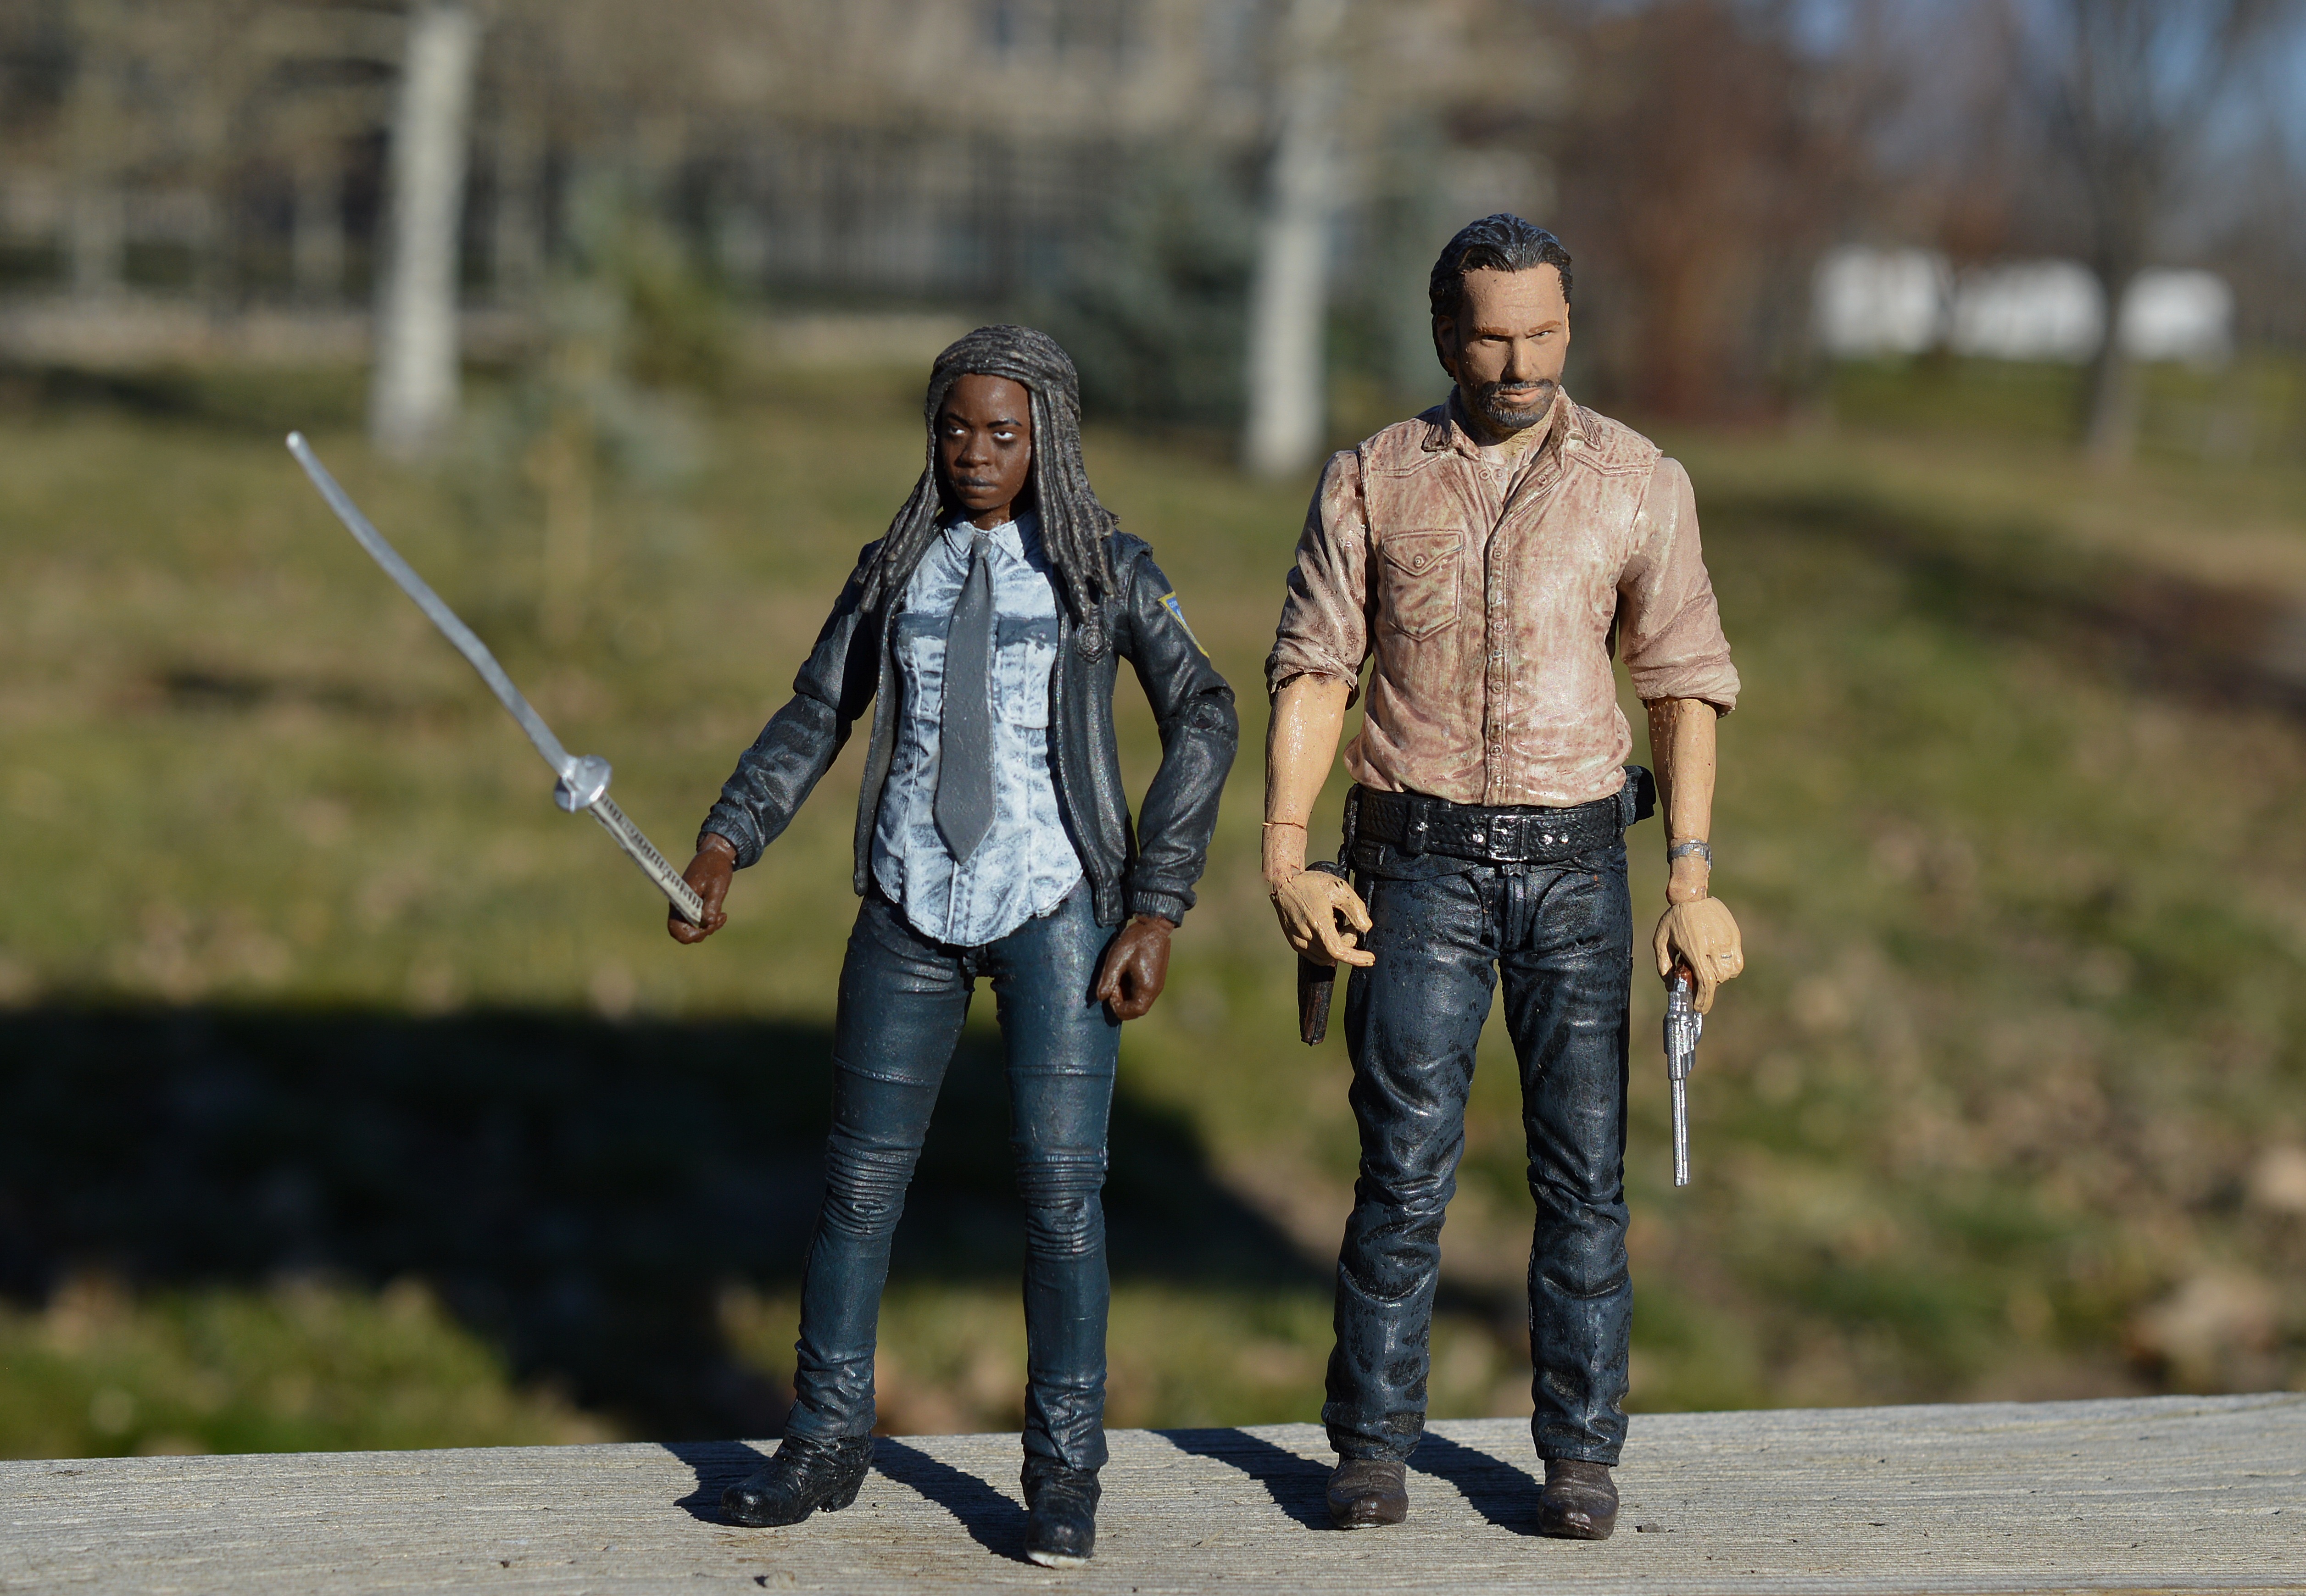
man, walking, people, male, television, tv, toy, sword, fight, zombie, photograph, fighting, action figure, apocalypse, combat, walking dead, rick grimes, michonne